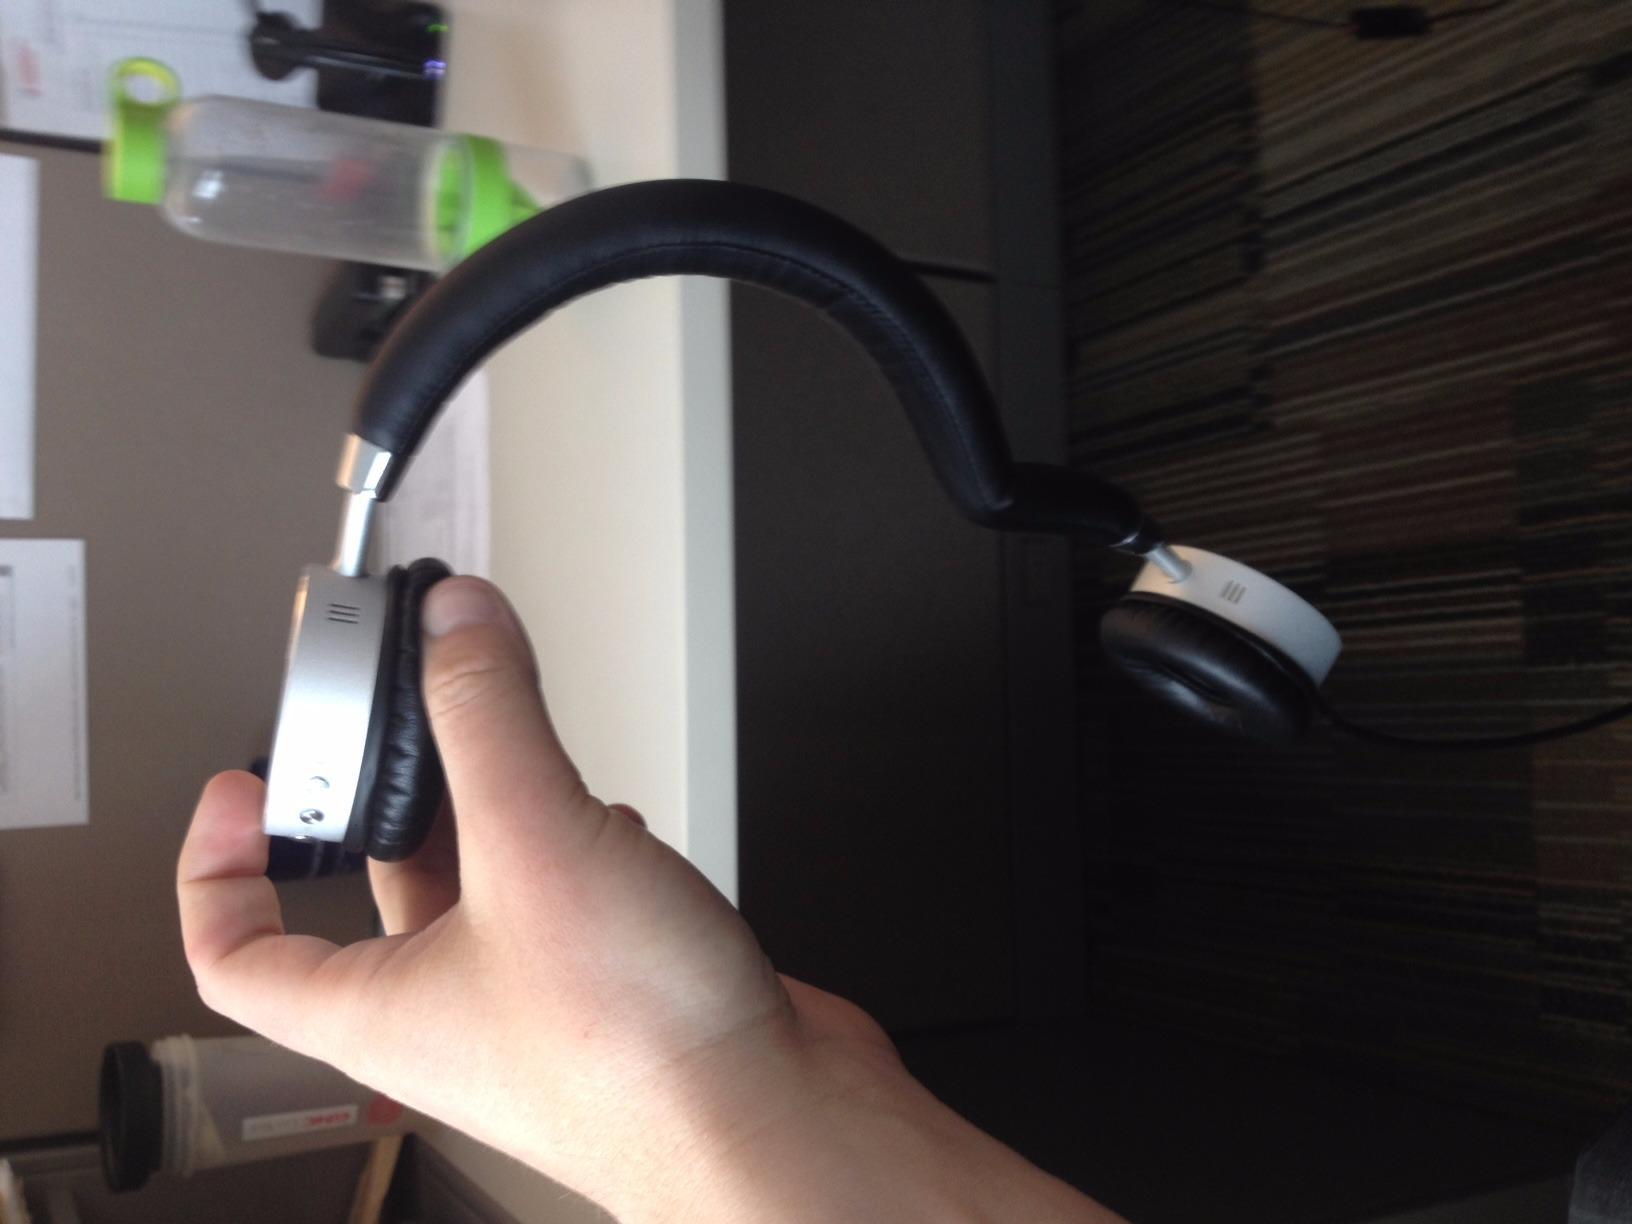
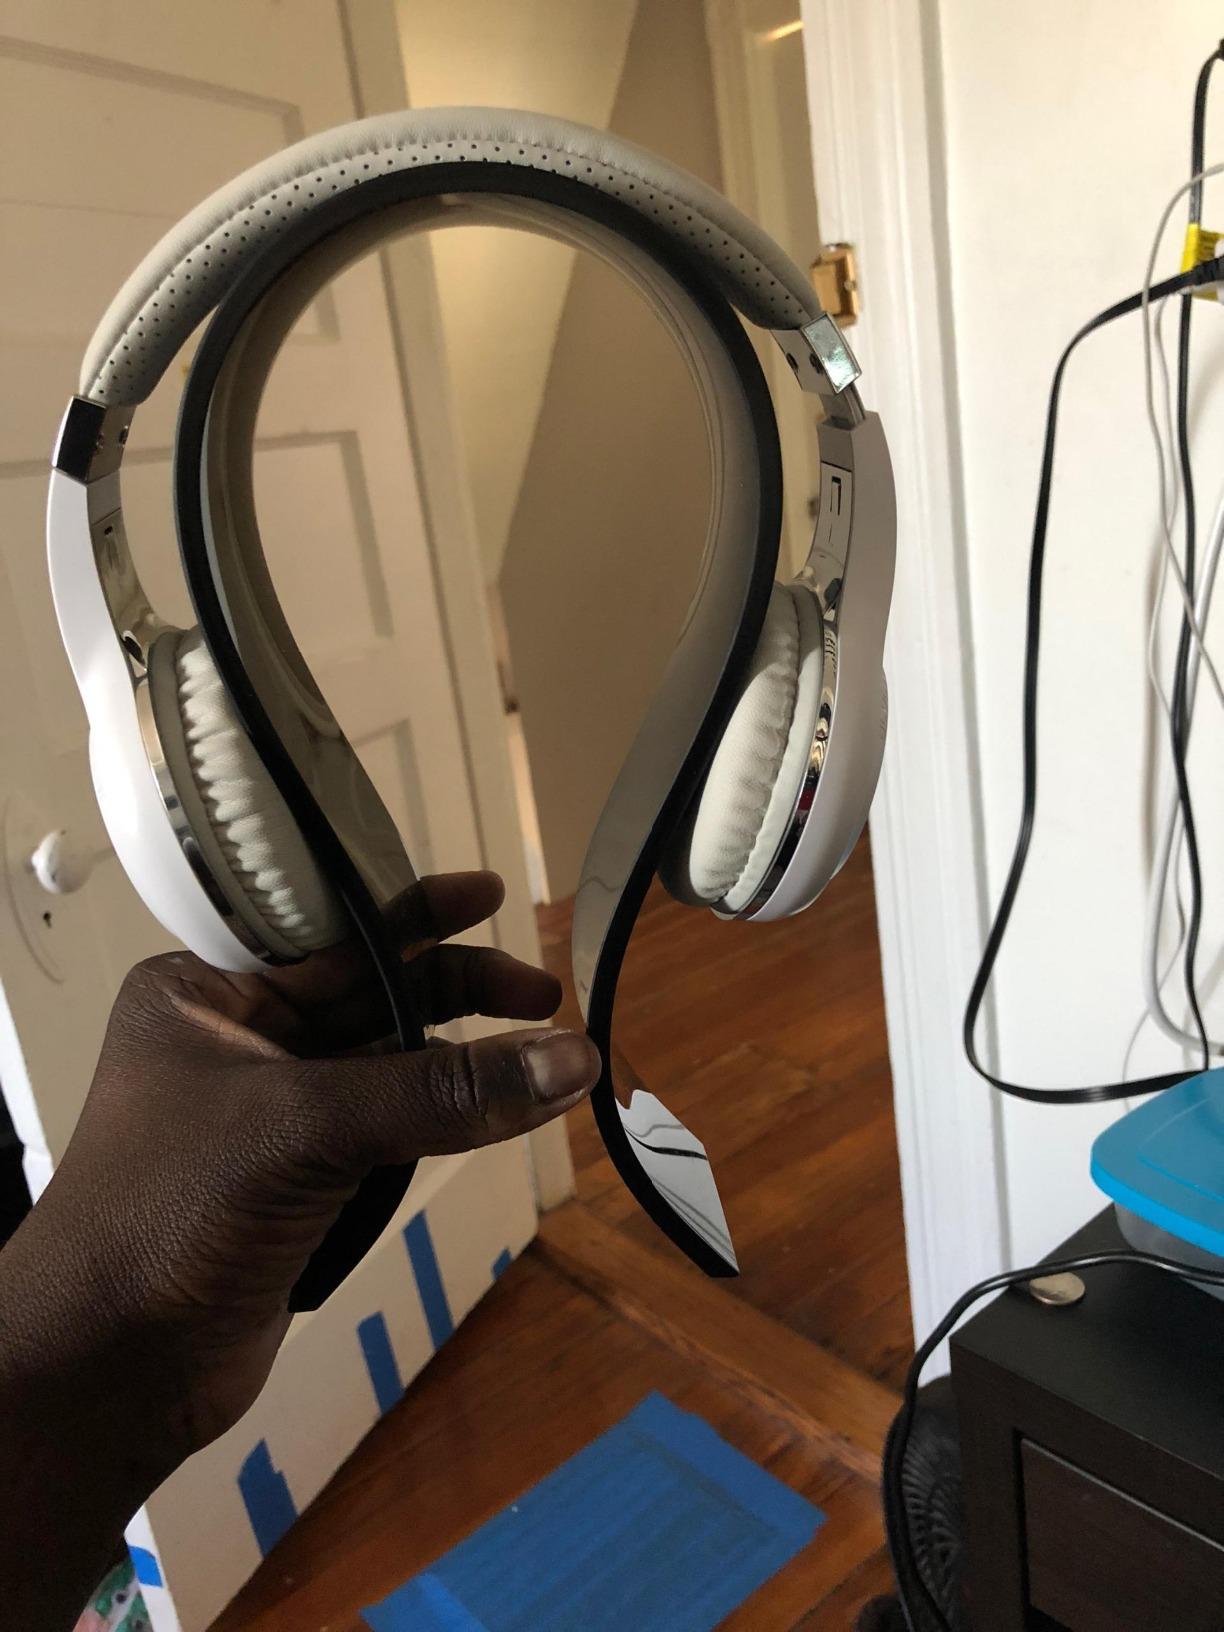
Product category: headphones
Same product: no